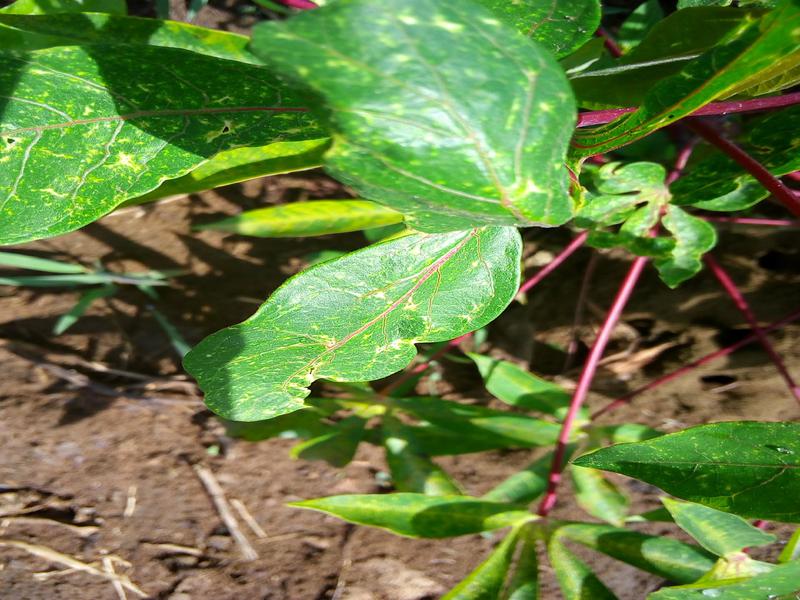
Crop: cassava
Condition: green_mottle